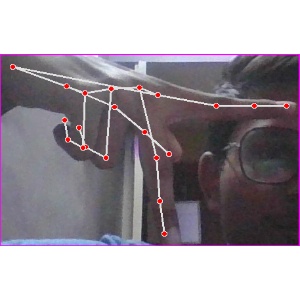
अक्षर: प